Lake Manix

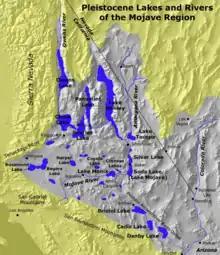
The Pleistocene lake system of the Mojave Desert

During the ice ages, a number of lakes filled in the Great Basin and the southwestern United States. These lake fillings were influenced by shifts in storm tracks caused by the Laurentide ice sheet. Changes in sea surface temperatures increasing moisture supply or increased supply from tropical regions may also have contributed to lake formation. Similar lakes included Lake Babicora, Lake Bonneville, Lake Estancia, Lake Lahontan, Lake Manly, Lake Owens, Lake Panamint, Lake Russell and Lake Searles. Some interglacials also featured the growth of lakes. Under present-day climate, runoff in the region is also influenced by the El Niño–Southern Oscillation, the Northern Annular Mode and the Pacific decadal oscillation; the Northern Annular Mode may have affected the infilling of Lake Manix as well.